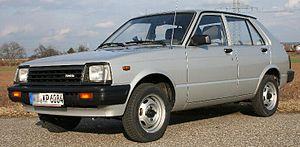
La Toyota Starlet est une voiture produite par Toyota de 1973 à 1998, remplacée ensuite par la Yaris.